Winifred Watkins

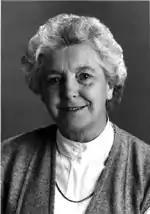

Winifred May Watkins, FRS (6 August 1924 – 3 October 2003) was a British biochemist and academic. She worked at the Imperial College School of Medicine.